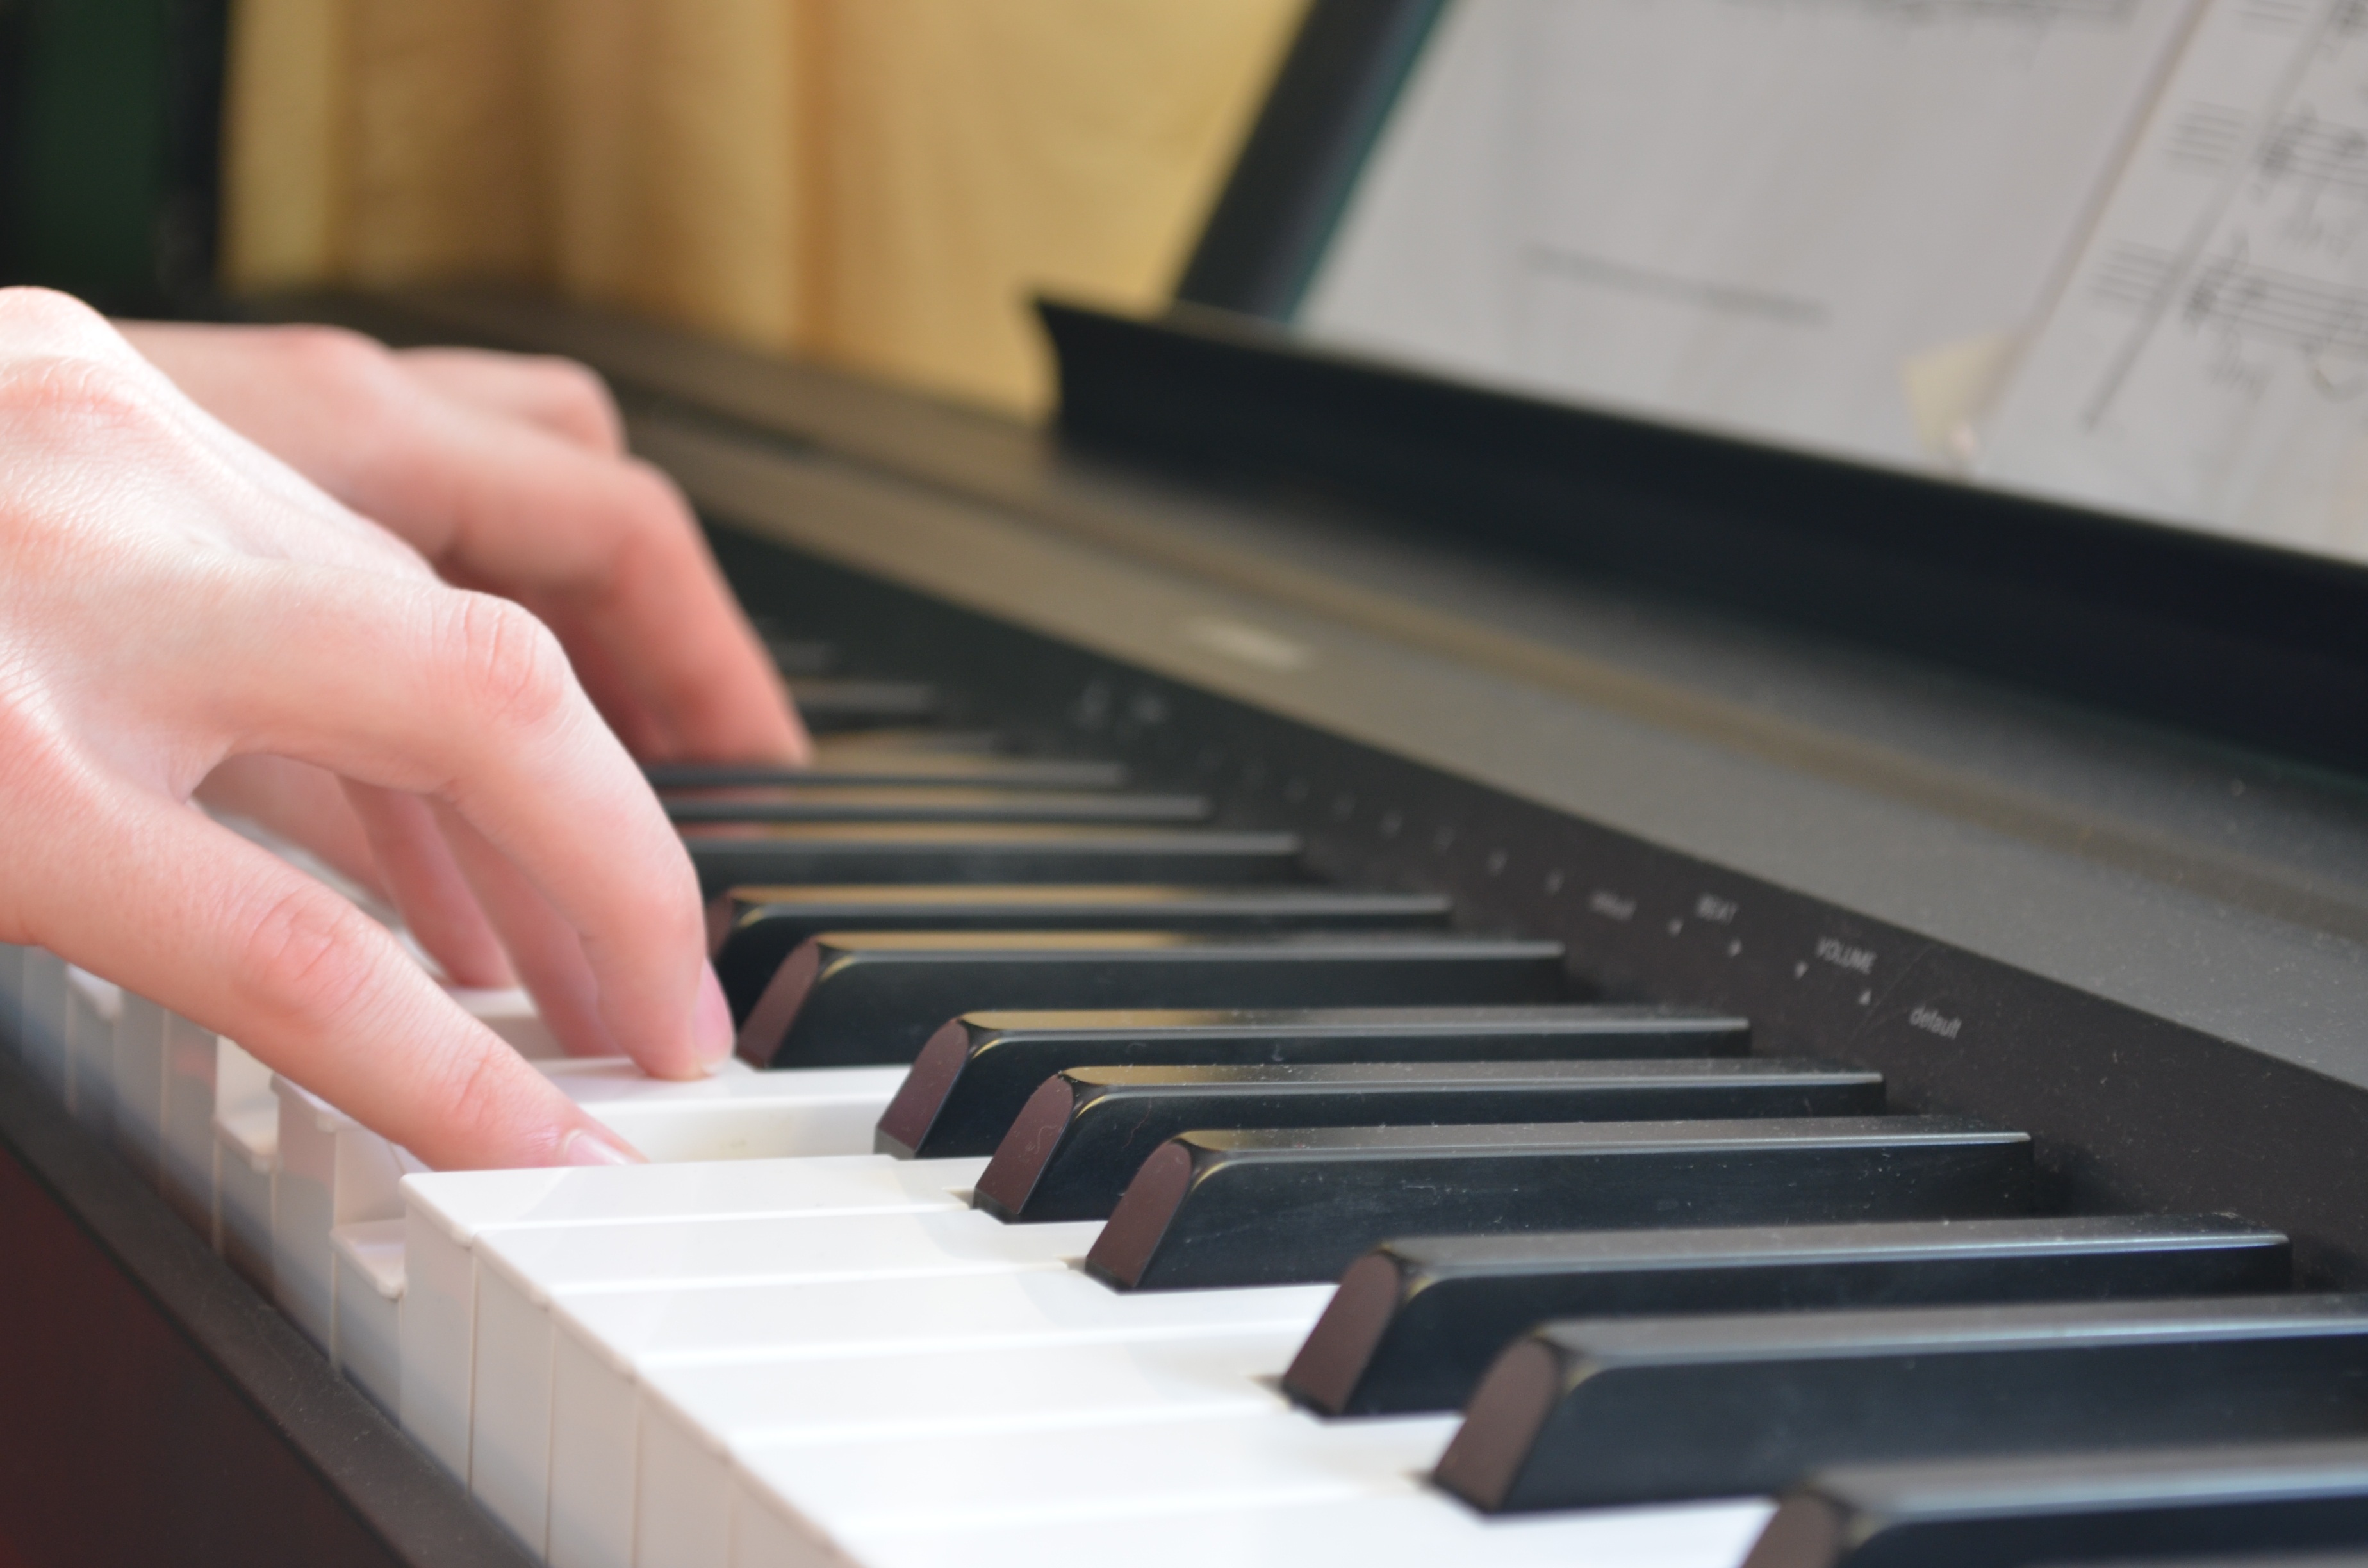
man, music, keyboard, technology, piano, musical instrument, sheet music, hands, keys, pianist, plays, plays the piano, string instrument, digital piano, electronic device, musical keyboard, computer component, electric piano, player piano, fortepiano, celesta